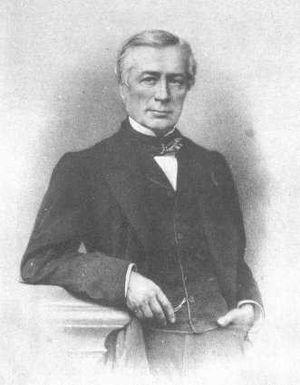
Le Doubs est un département français de la région Bourgogne-Franche-Comté qui tient son nom de la rivière Doubs. Il fait partie de la région historique et culturelle de Franche-Comté. Son chef-lieu est la ville de Besançon, qui est également la préfecture. Il dispose aussi de deux sous-préfectures, les villes de Montbéliard et de Pontarlier.